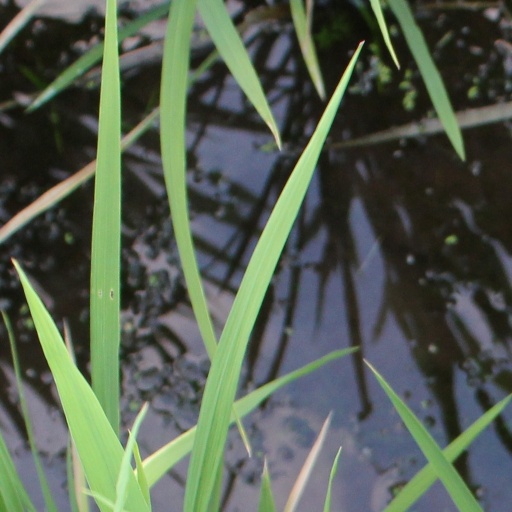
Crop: rice